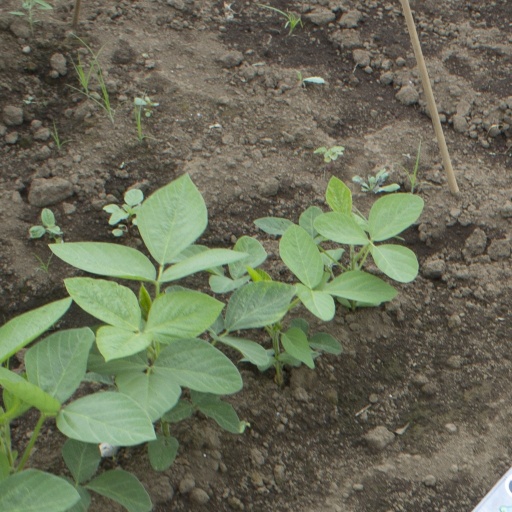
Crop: soybean